Shropshire Yeomanry

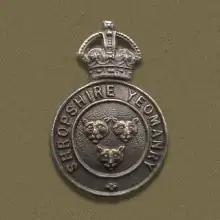
Badge of the Shropshire Yeomanry

The Shropshire Yeomanry was a yeomanry regiment of the British Army, first raised in 1795, which served as a cavalry and dismounted infantry regiment in the First World War and as a cavalry and an artillery regiment in the Second World War. It was then amalgamated with the Shropshire Royal Horse Artillery.